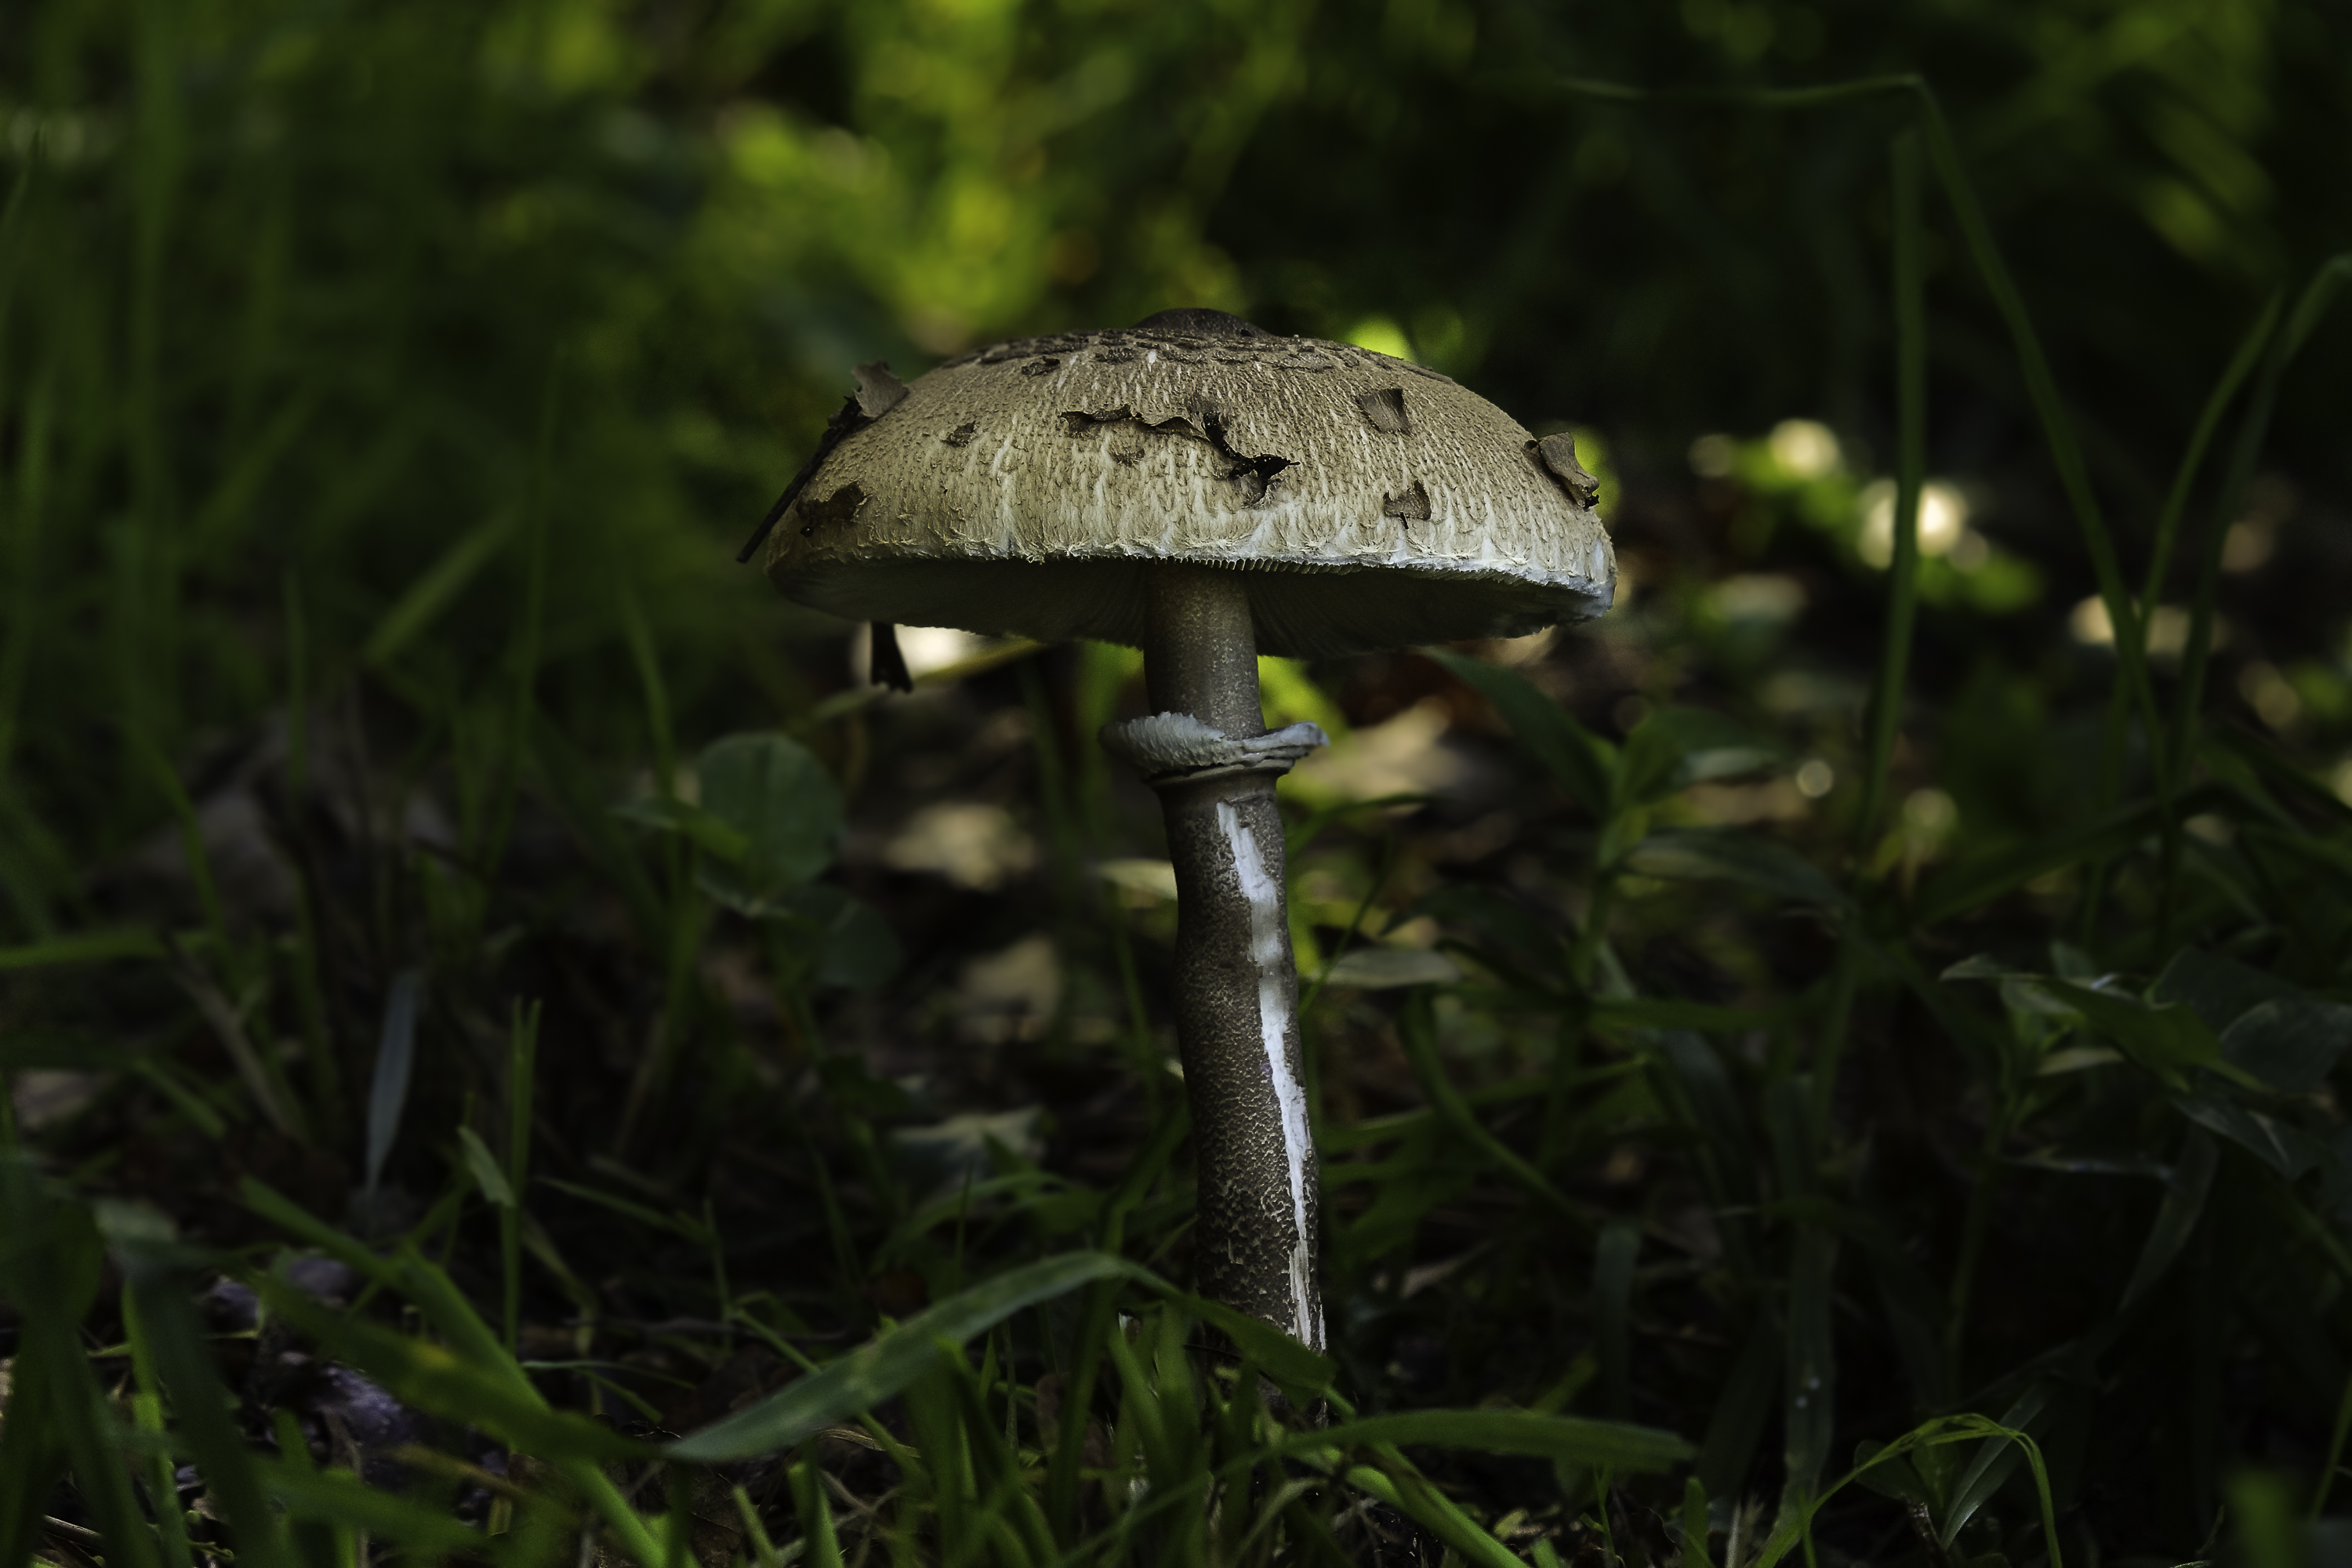
nature, forest, grass, lawn, flower, photo, wildlife, green, jungle, macro, soil, botany, mushroom, flora, fauna, fungus, mushrooms, rainforest, naturaleza, setas, woodland, habitat, bolete, a77, g, ggl1, gaby1, xovesphoto, sonya77, gabrielcorua, xelodegalicia, sonya77v, tamron180mmmacro, macro photography, natural environment, plant stem, agaricaceae, penny bun